No-hitter

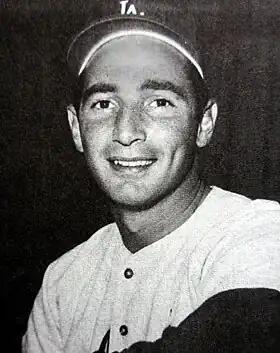
Hall of Famer Sandy Koufax threw four no-hitters, including one perfect game, during his MLB career.

The pitcher who holds the record for the most no-hitters is Nolan Ryan, who threw seven in his 27-year career. His first two came exactly two months apart with the California Angels: the first on May 15, 1973, and the second on July 15. He had two more with the Angels on September 28, 1974, and June 1, 1975. Ryan's fifth no-hitter with the Houston Astros on September 26, 1981, broke Sandy Koufax's previous record. His sixth and seventh no-hitters came with the Texas Rangers on June 1, 1990, and May 1, 1991. When he tossed number seven at age 44, he became the oldest pitcher to throw a no-hitter.